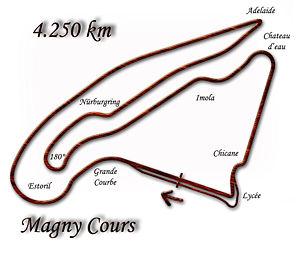
Le circuit de Nevers Magny-Cours est un circuit automobile permanent français situé près du village de Magny-Cours, à 18 km au sud de Nevers dans la Nièvre et propriété du conseil départemental de la Nièvre depuis 1986.